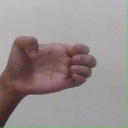
अक्षर: ख